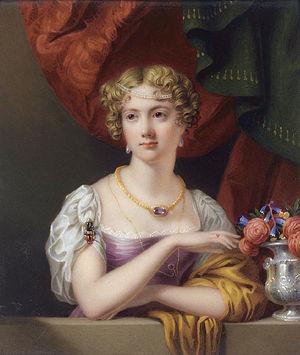
George John Spencer, 2ᵉ comte Spencer, vicomte Althorp de 1765 à 1783, est un homme politique Whig britannique. Il est Home Secretary entre 1806 et 1807 dans le « Ministère de tous les talents ». Il a donné son nom à une veste courte croisée et à un golfe.